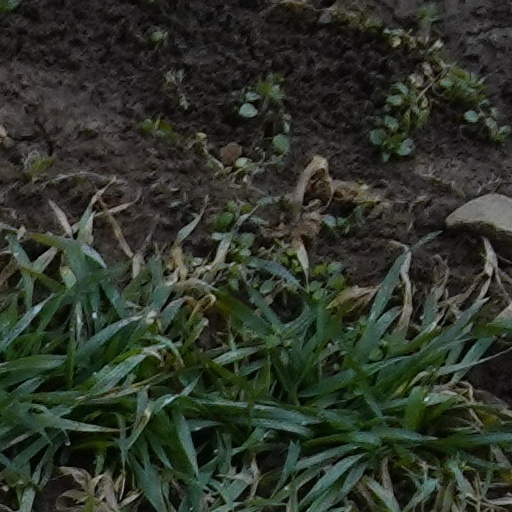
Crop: wheat